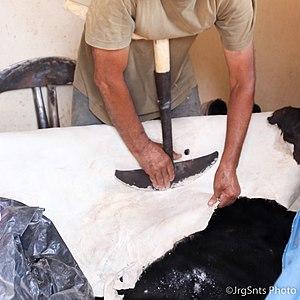
Une tannerie est un atelier où le tannage est effectué. Les peaux d'animaux y sont traitées chimiquement et mécaniquement pour la production de cuir.